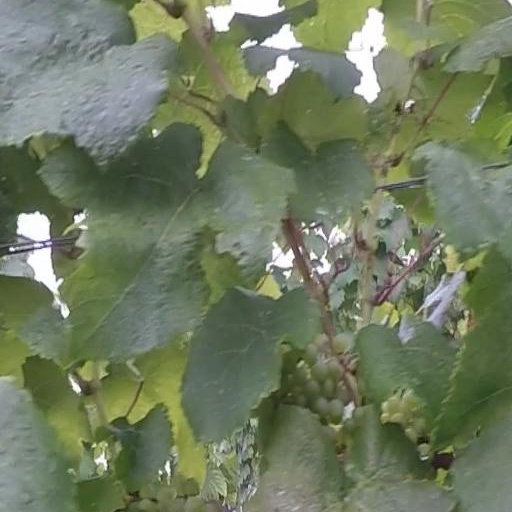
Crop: grape